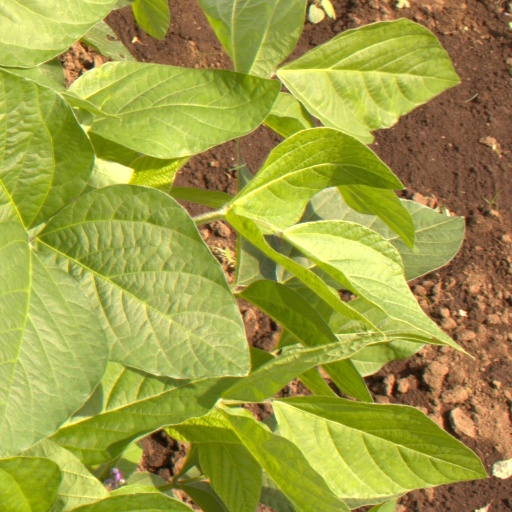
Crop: soybean